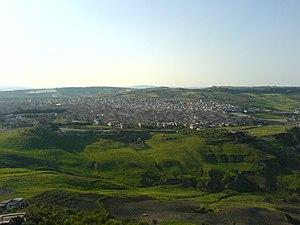
Ravanusa est une commune italienne de 15 222 habitants de la province d'Agrigente dans la région de Sicile en Italie.